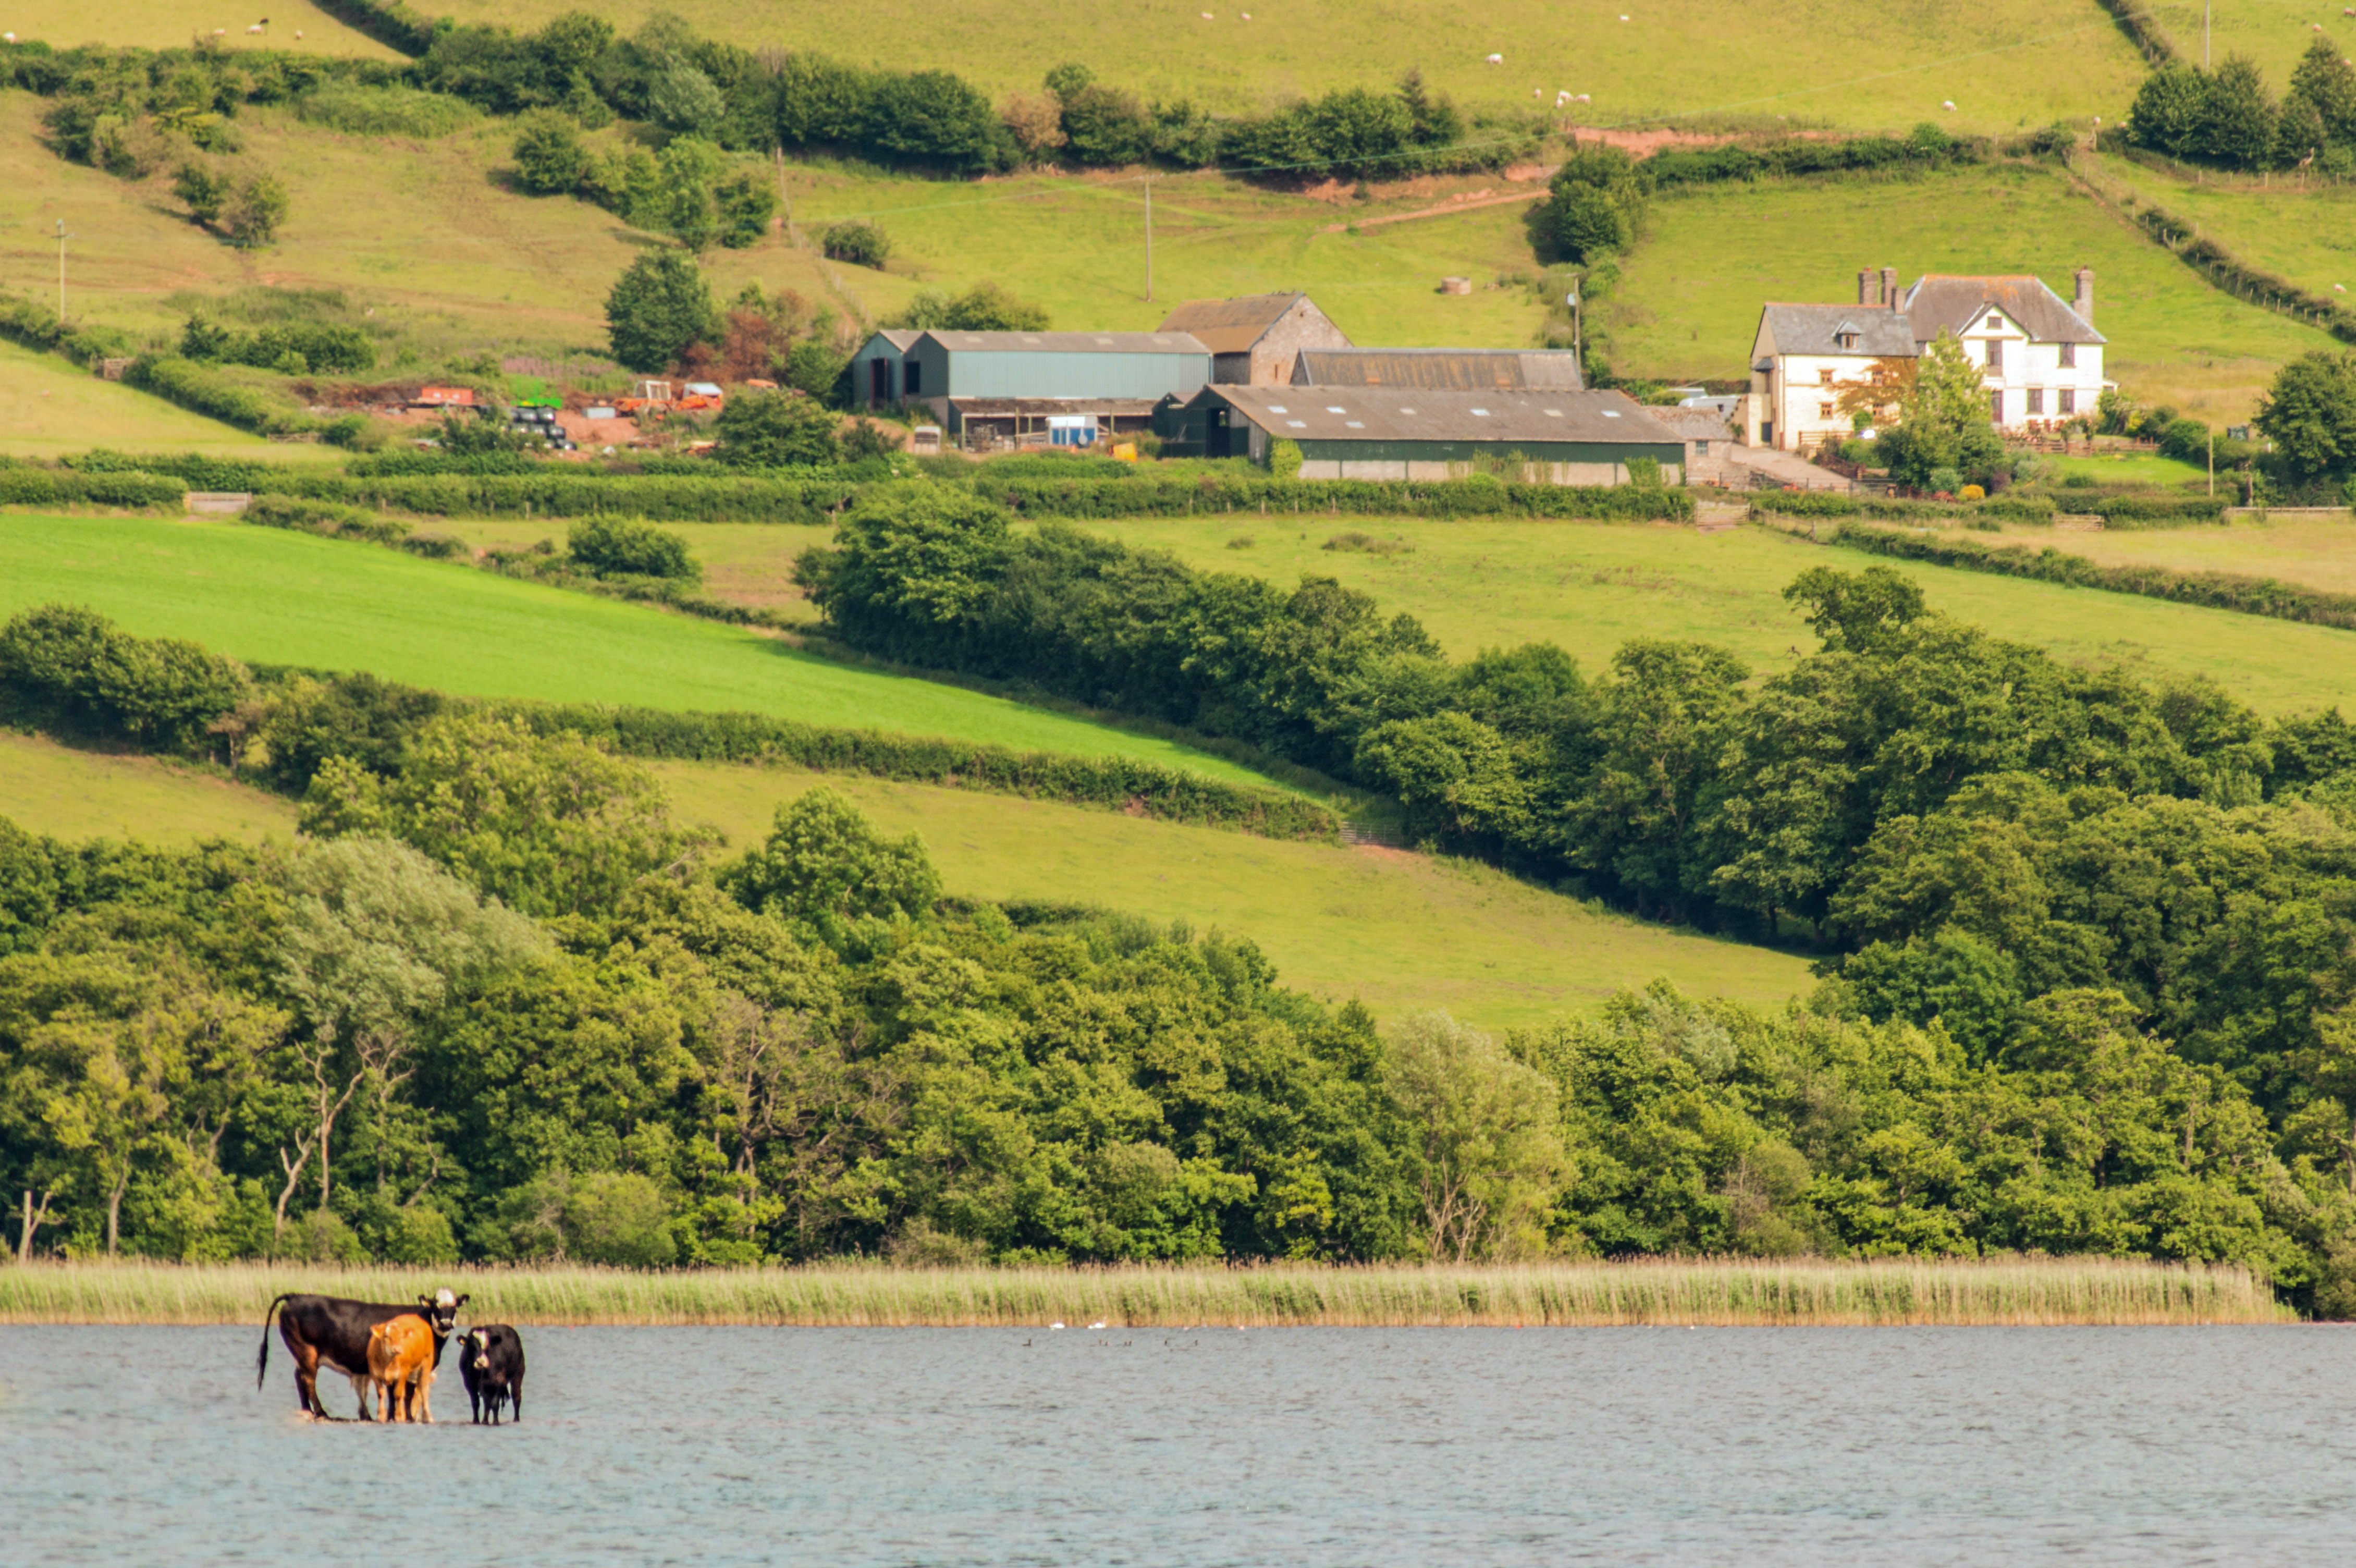
landscape, field, farm, meadow, hill, lake, river, village, pasture, ranch, reservoir, agriculture, plain, loch, rural area, paddy field